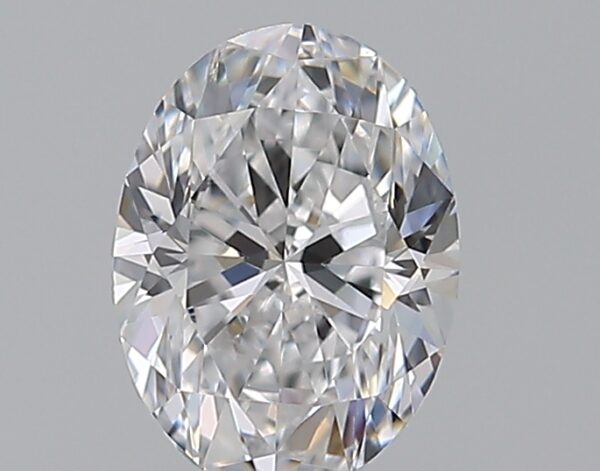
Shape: oval
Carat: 0.5
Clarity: VS1
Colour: D
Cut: VG
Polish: EX
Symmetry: VG
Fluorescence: F
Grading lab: GIA
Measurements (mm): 5.92 x 4.34 x 2.82